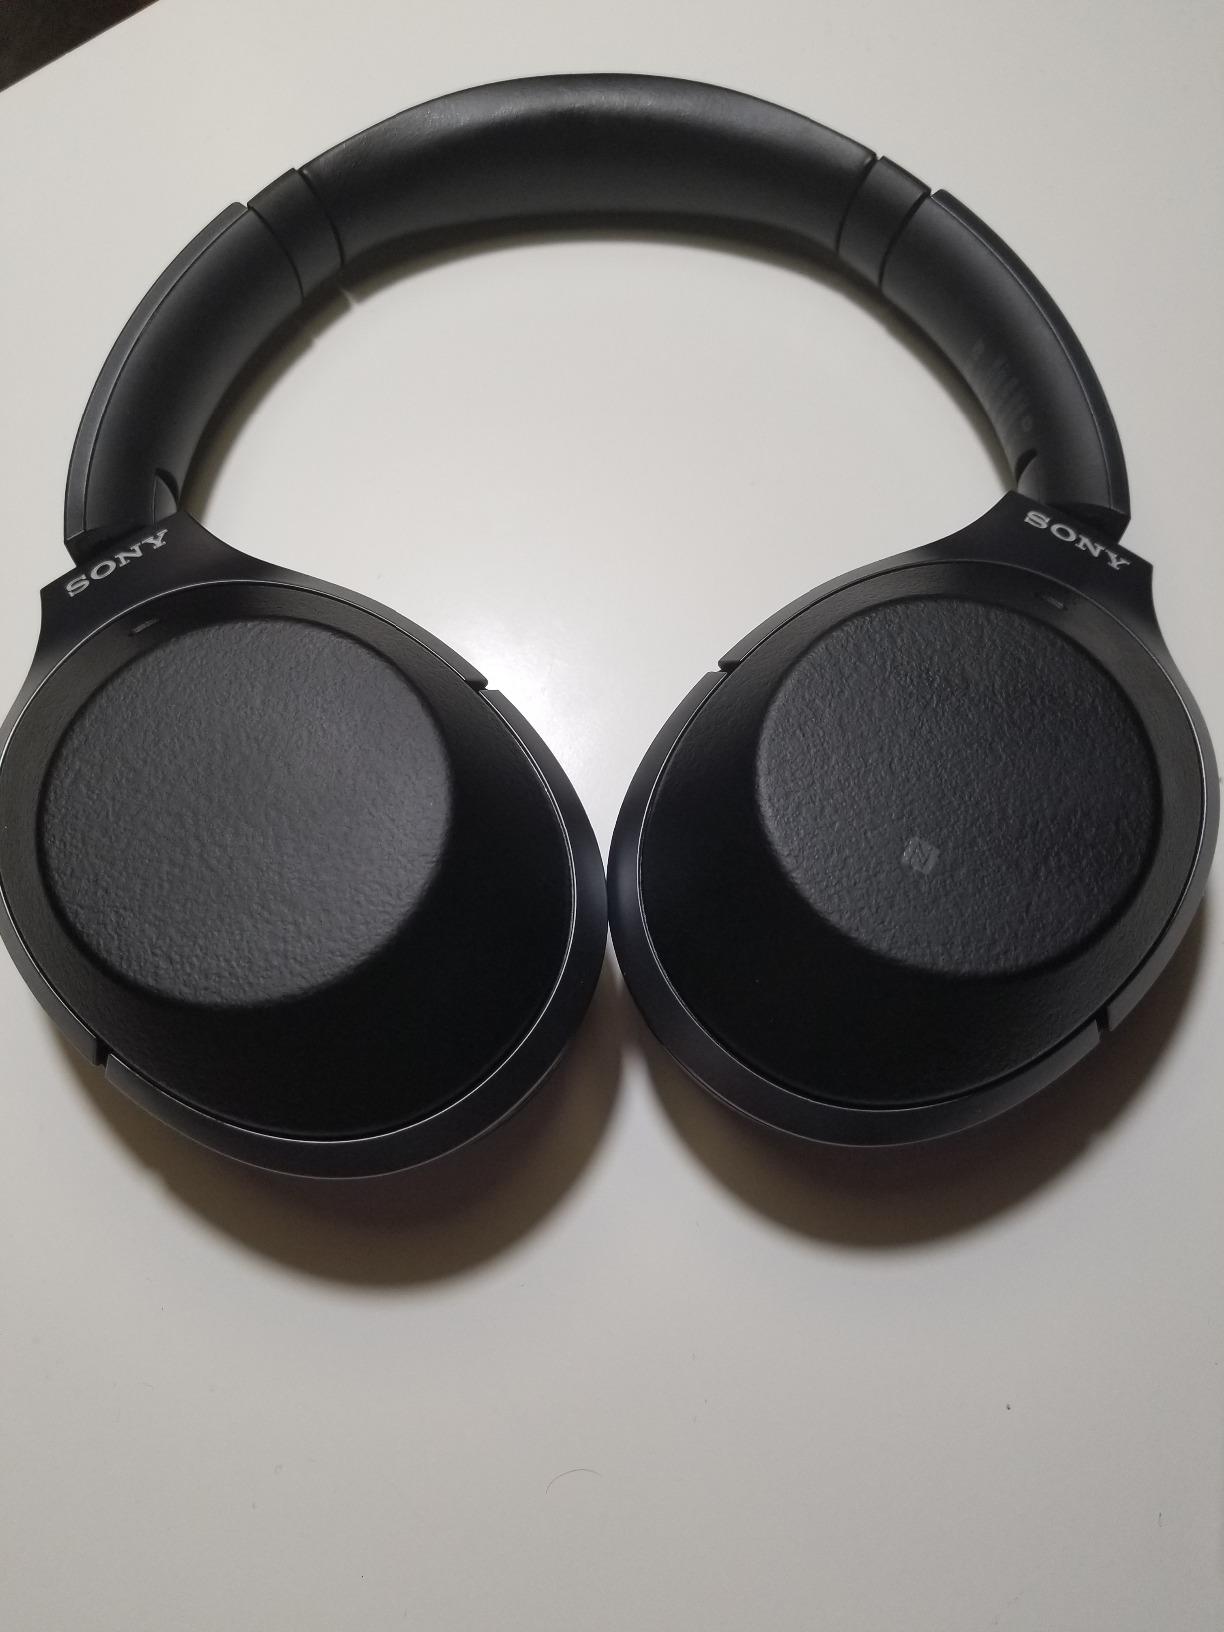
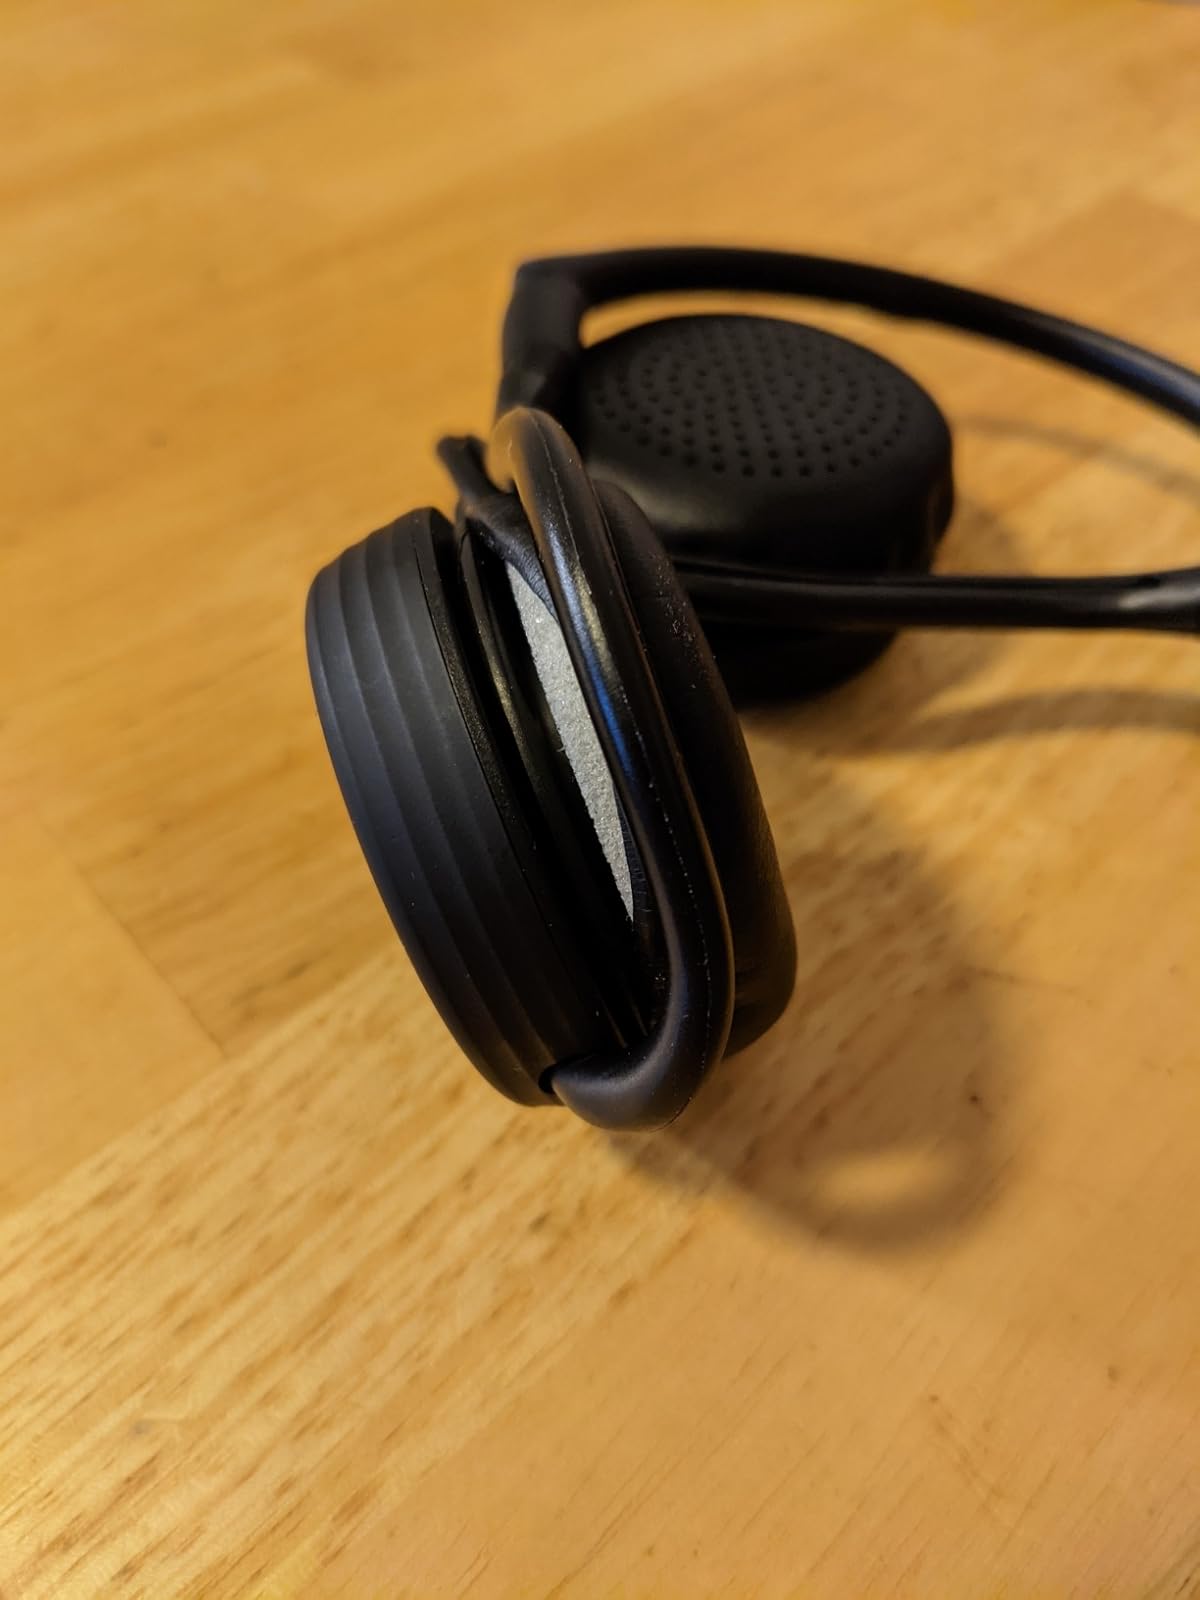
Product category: headphones
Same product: no